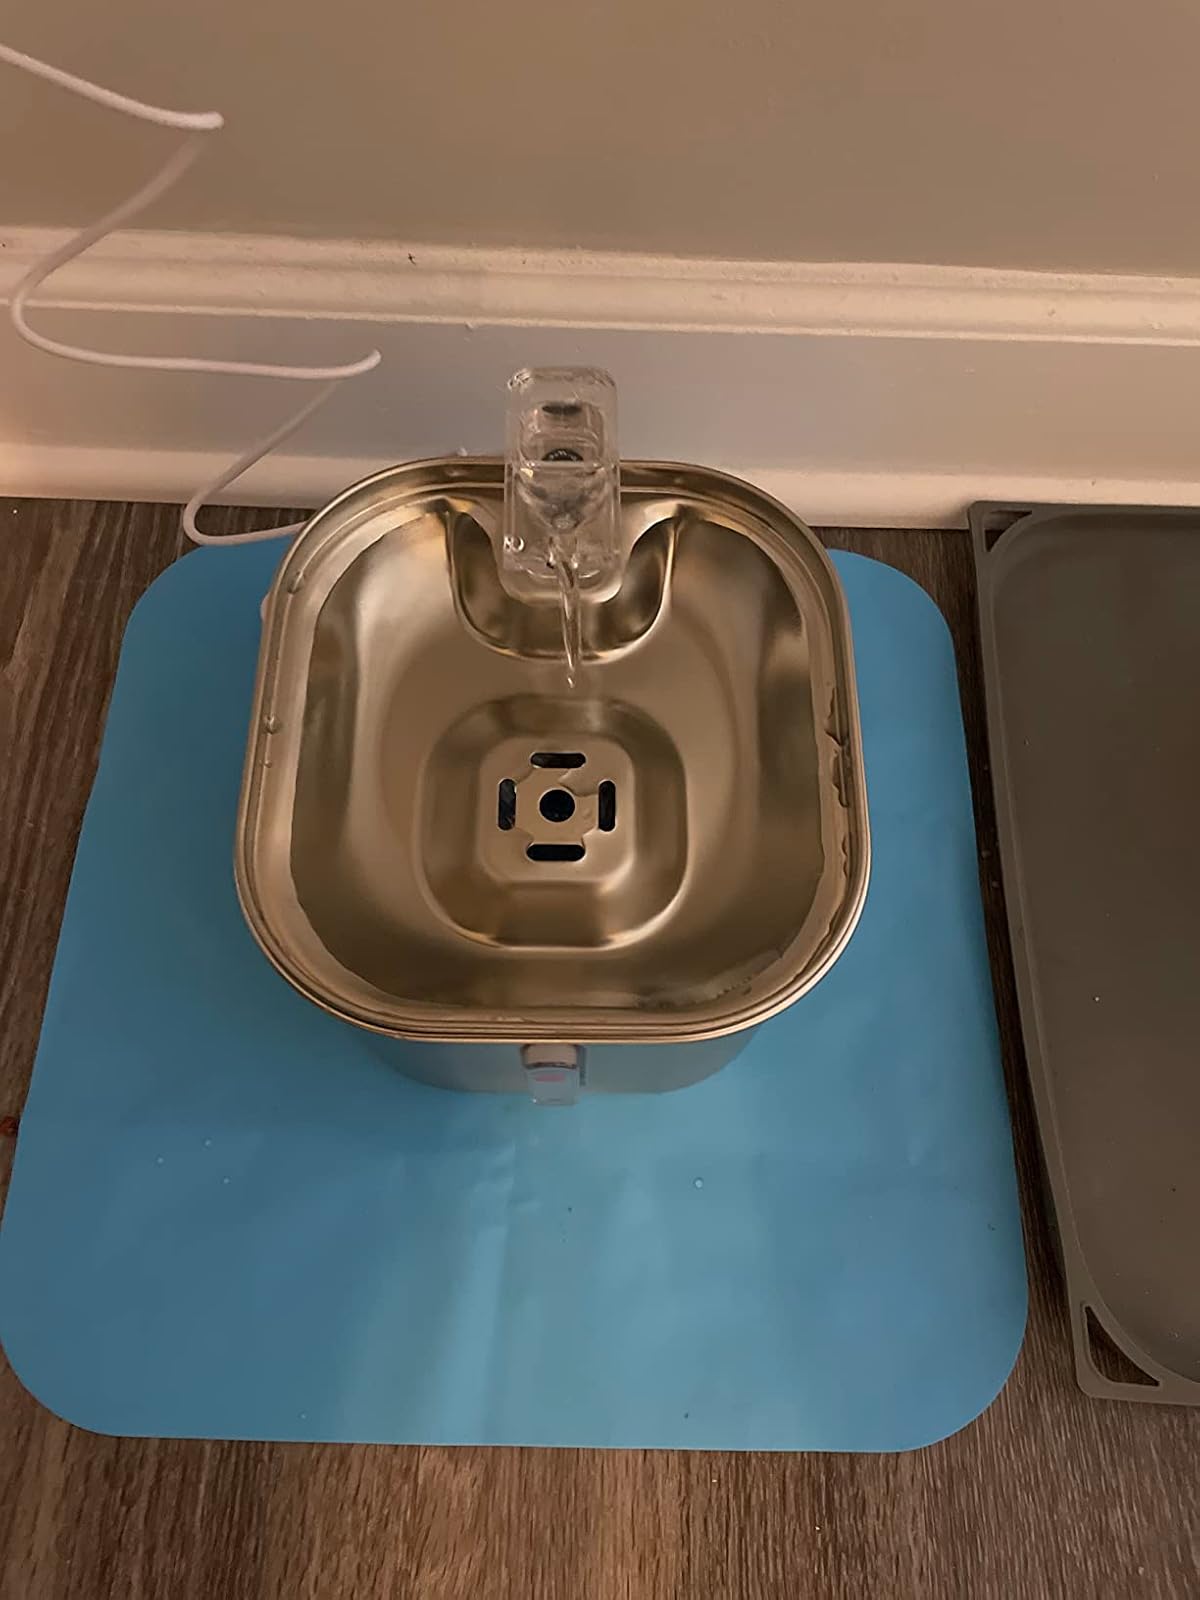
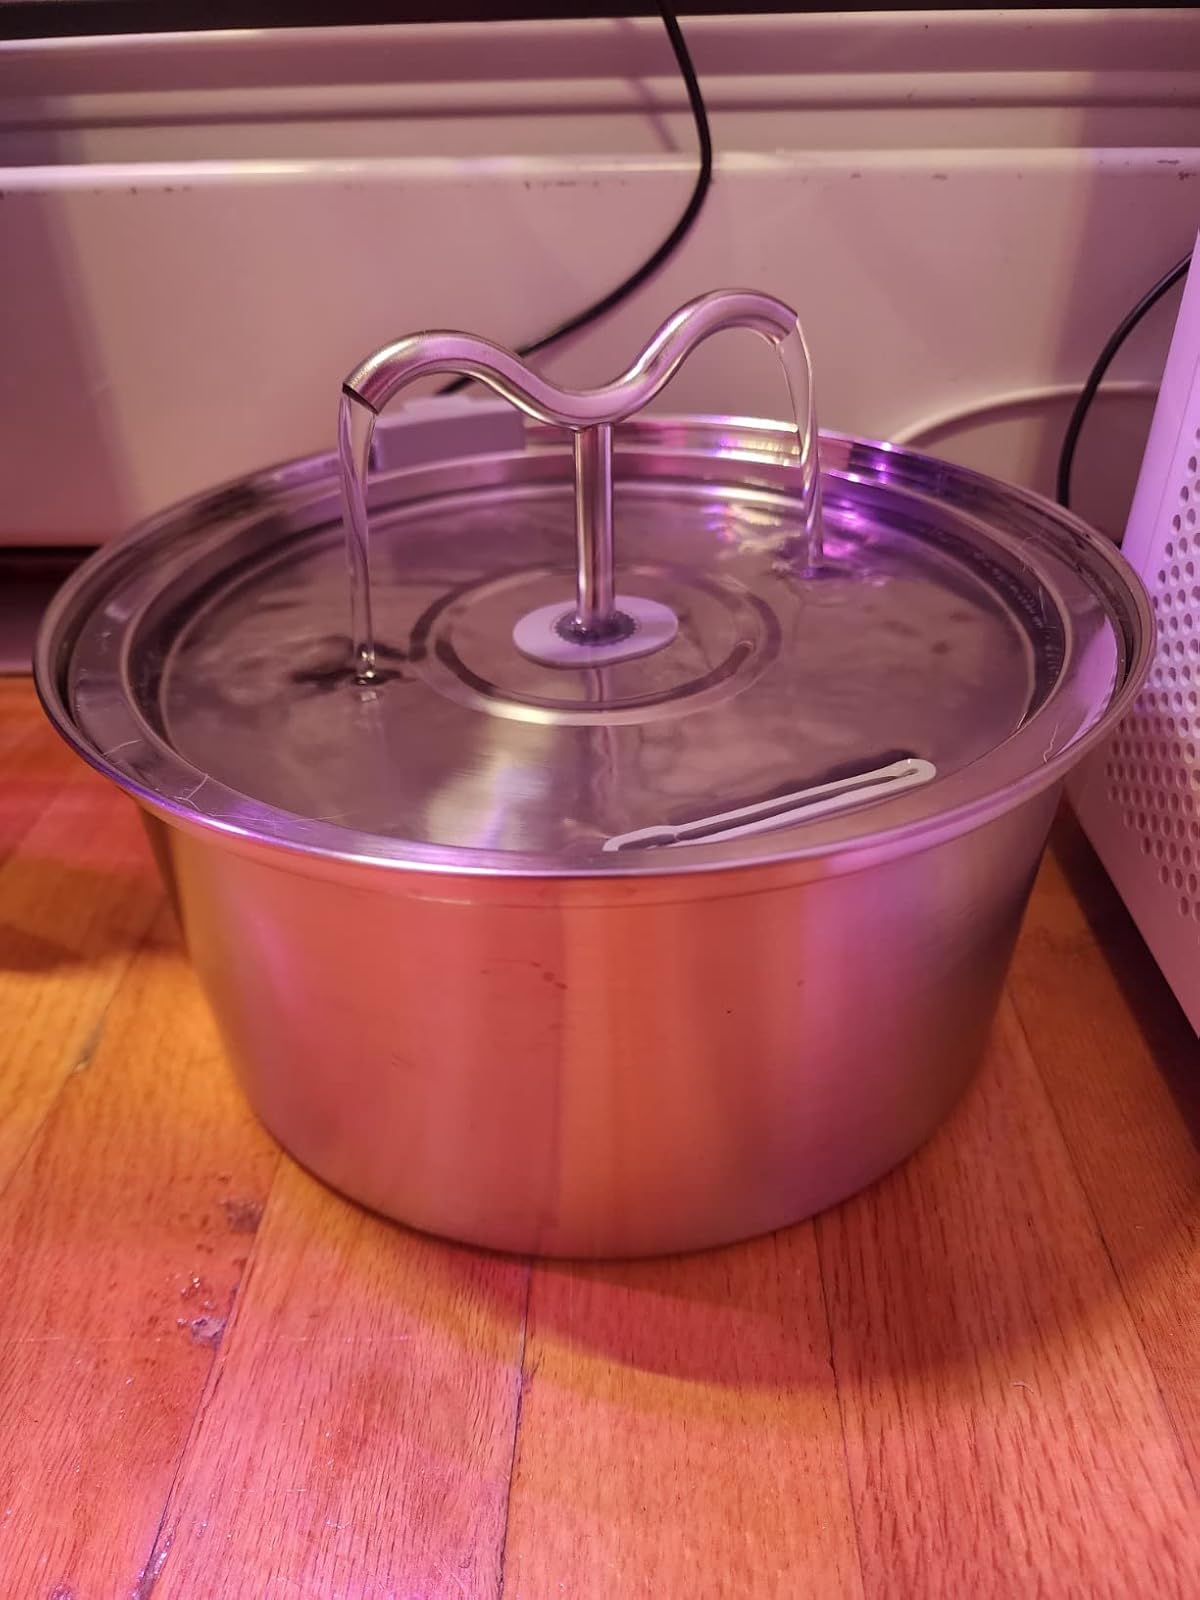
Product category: items_bowl
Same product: no